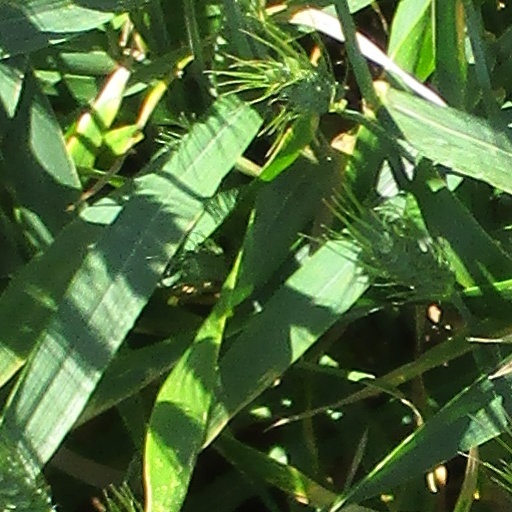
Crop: wheat